William Laud

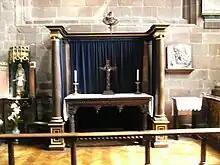
Altar, "c". 1635, the centre of dispute between Puritans and Laudians, possibly consecrated by Laud himself, in St Peter's Collegiate Church in Wolverhampton.

Laud ascended rapidly to a position of influence in the period 1626 to 1628, advancing not alone but with a group of like-minded clerics who obtained bishoprics. In 1626 he was translated from St David's to be Bishop of Bath and Wells and in September that year he took the court position of Dean of the Chapel Royal, vacant by the death of Lancelot Andrewes. A few years later, in 1633, he became Archbishop of Canterbury, when George Abbot died. He immediately changed the Chapel services to privilege prayer over preaching, since King Charles's views were the opposite of his father's.